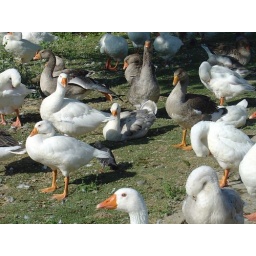
a lot of ducks in the end of lake